Žatec

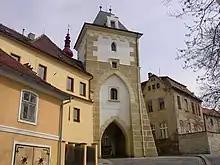
The Priests' Gate, part of remains of the town fortifications

The first written mention of Žatec is in the Latin chronicle of Thietmar of Merseburg of 1004. In 1248, Žatec was firstly titled as a town. In 1265, it received the privileges of a royal town from King Ottokar II.